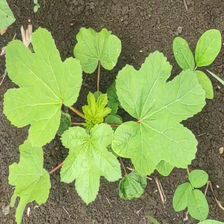
Weed species: Little_Mallow(Malva parviflora)